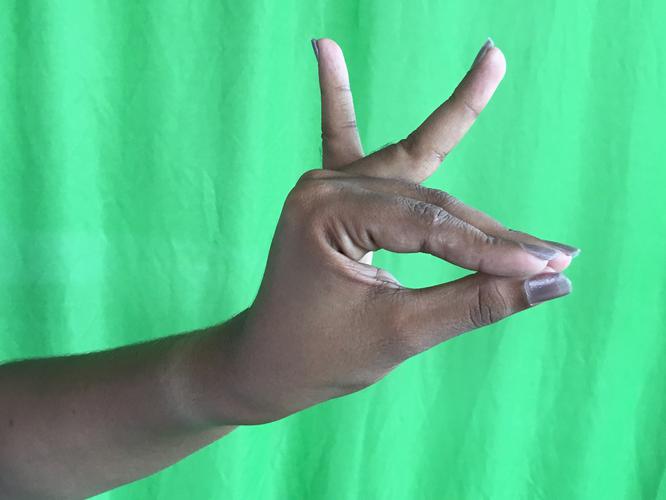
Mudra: Katakamukha_1
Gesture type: single_hand